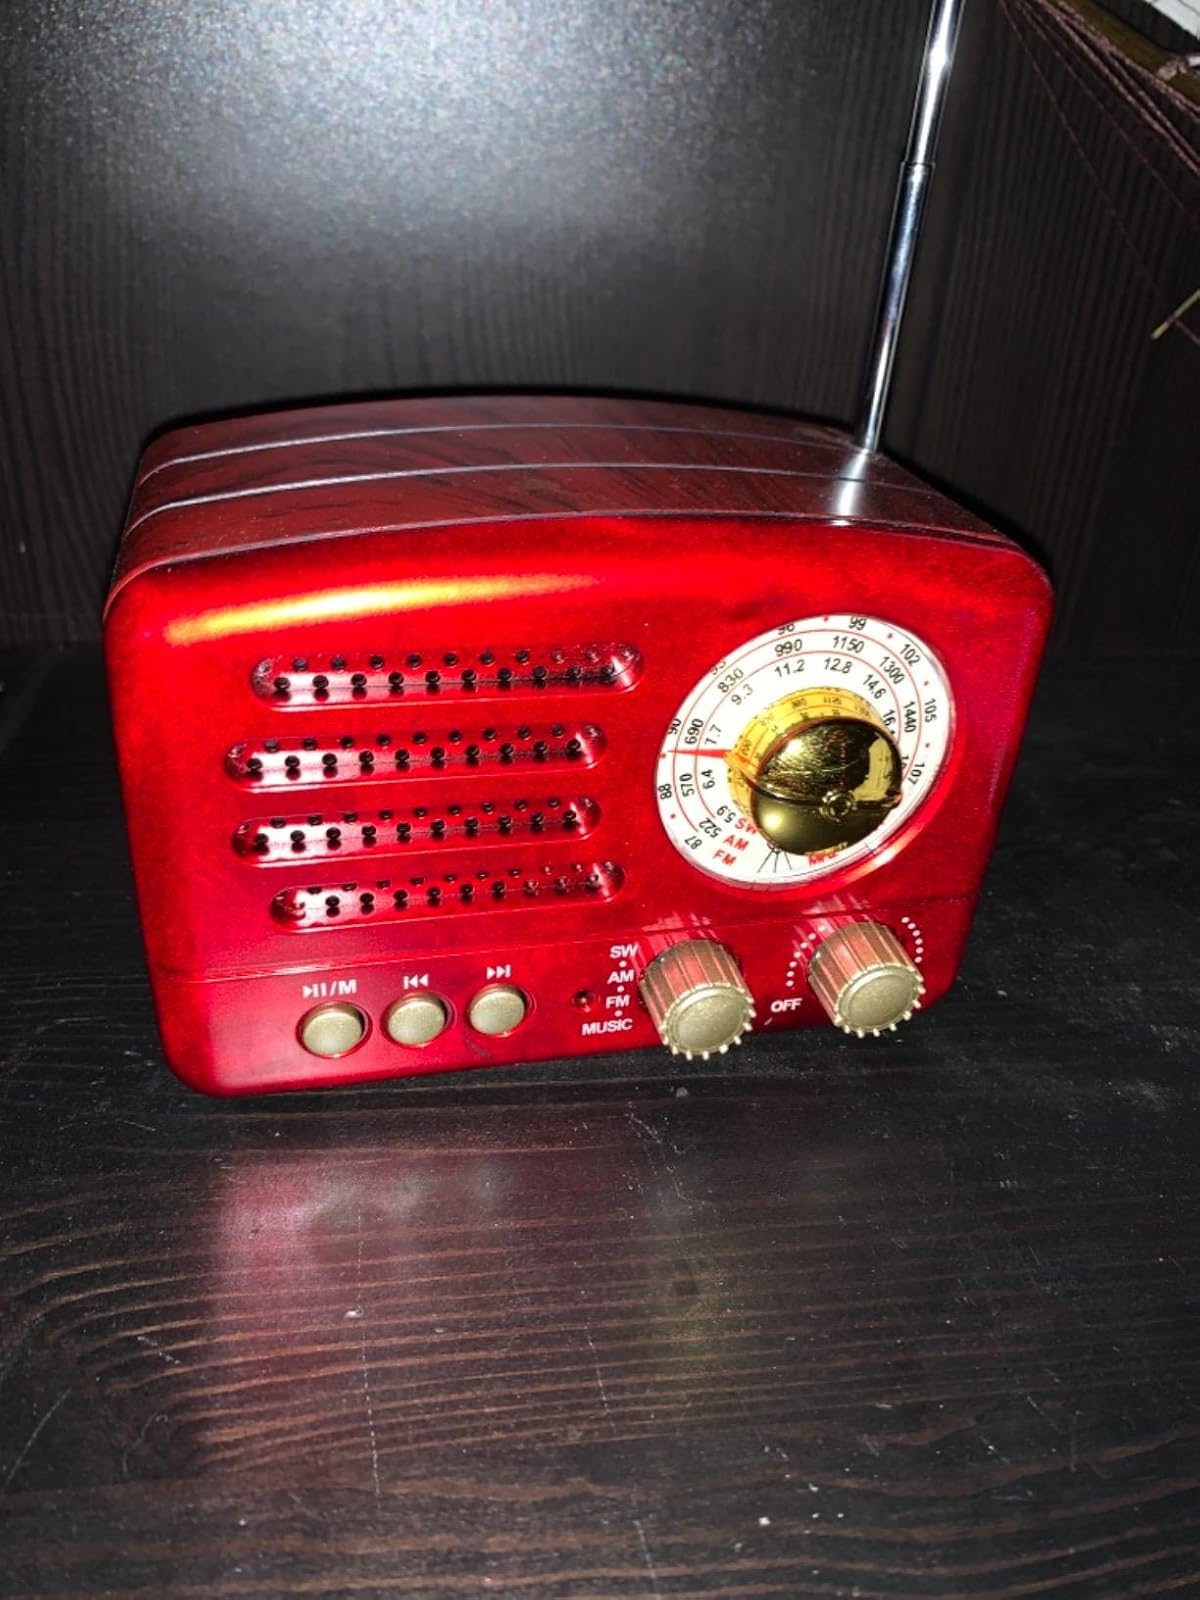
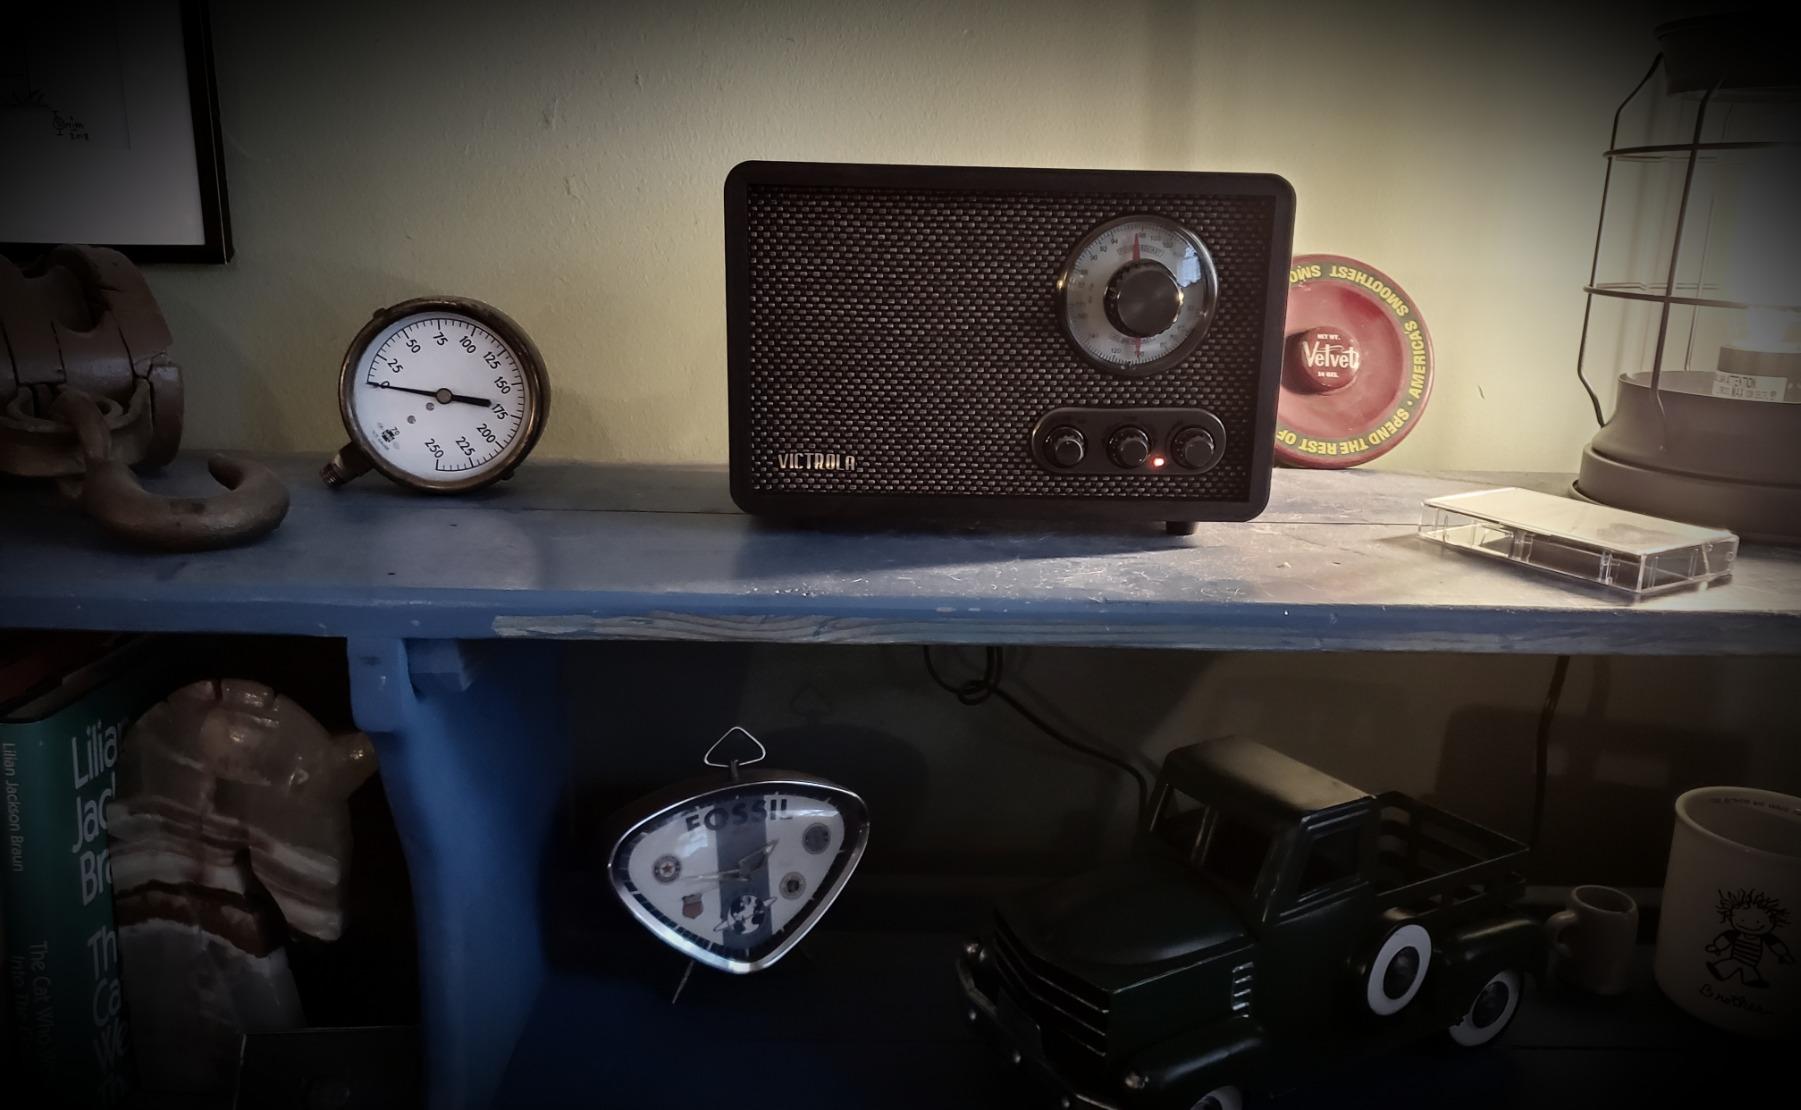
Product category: radio
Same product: no